Indy Autonomous Challenge

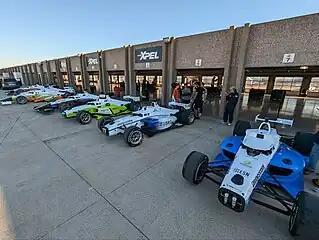
IAC racecars in the garage of the Texas Motor Speedway

After the simulation race, 9 teams purchased the vehicle, and were admitted to the first physical race. Some of the teams participating in the simulation race merged in order to split the financial burden.